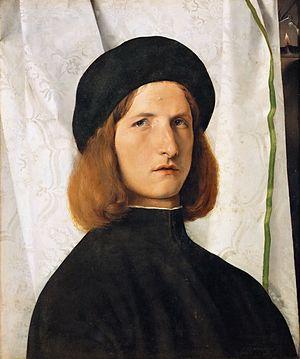
Lorenzo Lotto, né à Venise en 1480 et mort à Lorette en 1556, est un peintre vénitien du XVIᵉ siècle, contemporain de Titien, qui a été actif entre la Vénétie, Bergame et les Marches.